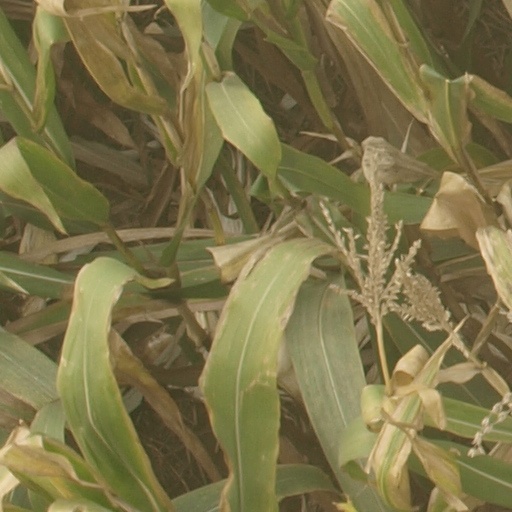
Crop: maize; corn